Israeli–Palestinian conflict

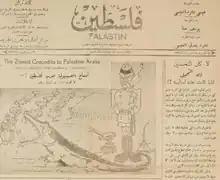
Palestinian Arab-Christian-owned newspaper "Falastin", 18 June 1936, caricatured Zionism as a crocodile, protected by a British officer, telling Palestinian Arabs: "Don't be afraid! I will swallow you peacefully..."

The Israeli–Palestinian conflict began in the late 19th and early 20th centuries, with the development of political Zionism and the arrival of Zionist settlers to Palestine. During the early 20th century, Arab nationalism also grew within the Ottoman Empire. To gain support from the Arab nationalists in the war against the Ottoman Empire, Great Britain promised support for the formation of an independent Arab state in Palestine in the McMahon–Hussein correspondence. The British Empire supplied a large amount of weapons to the Arab revolt 1916-1918. With support from the Arab revolt the British Empire defeated the Ottoman's forces and took control of Palestine, Jordan and Syria. It later transpired that the British and French governments had secretly made the Sykes-Picot Agreement in 1916 not to allow the formation of an independent Arab state. In July 1920, the short-lived Arab Kingdom of Syria, with Emir Faisal (one of the leaders of the Arab Revolt) as king and tolerated by Britain, was crushed by French armed forces, equipped with modern artillery.